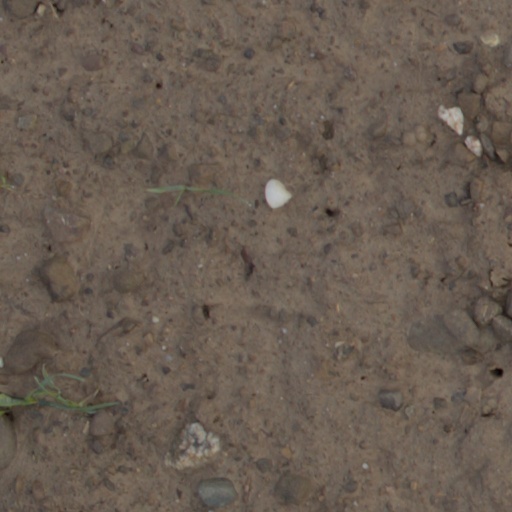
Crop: wheat